Chinese Recorder and Missionary Journal

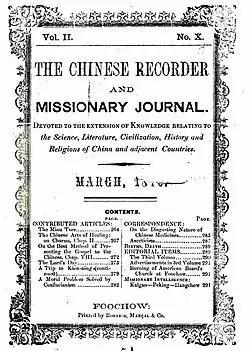
"Chinese Recorder and Missionary Journal"

Chinese Recorder and Missionary Journal was a journal, pamphlet or magazine published in one or another form in Shanghai from 1867 to 1941, after which it was closed by Japanese authorities. The "Journal" was the leading outlet for the English language missionary community in China, with a number of Chinese readers as well. In the 1920s and 1930s, under the editorship of Frank J. Rawlinson, it was known for its liberal theology and support for Chinese nationalism.